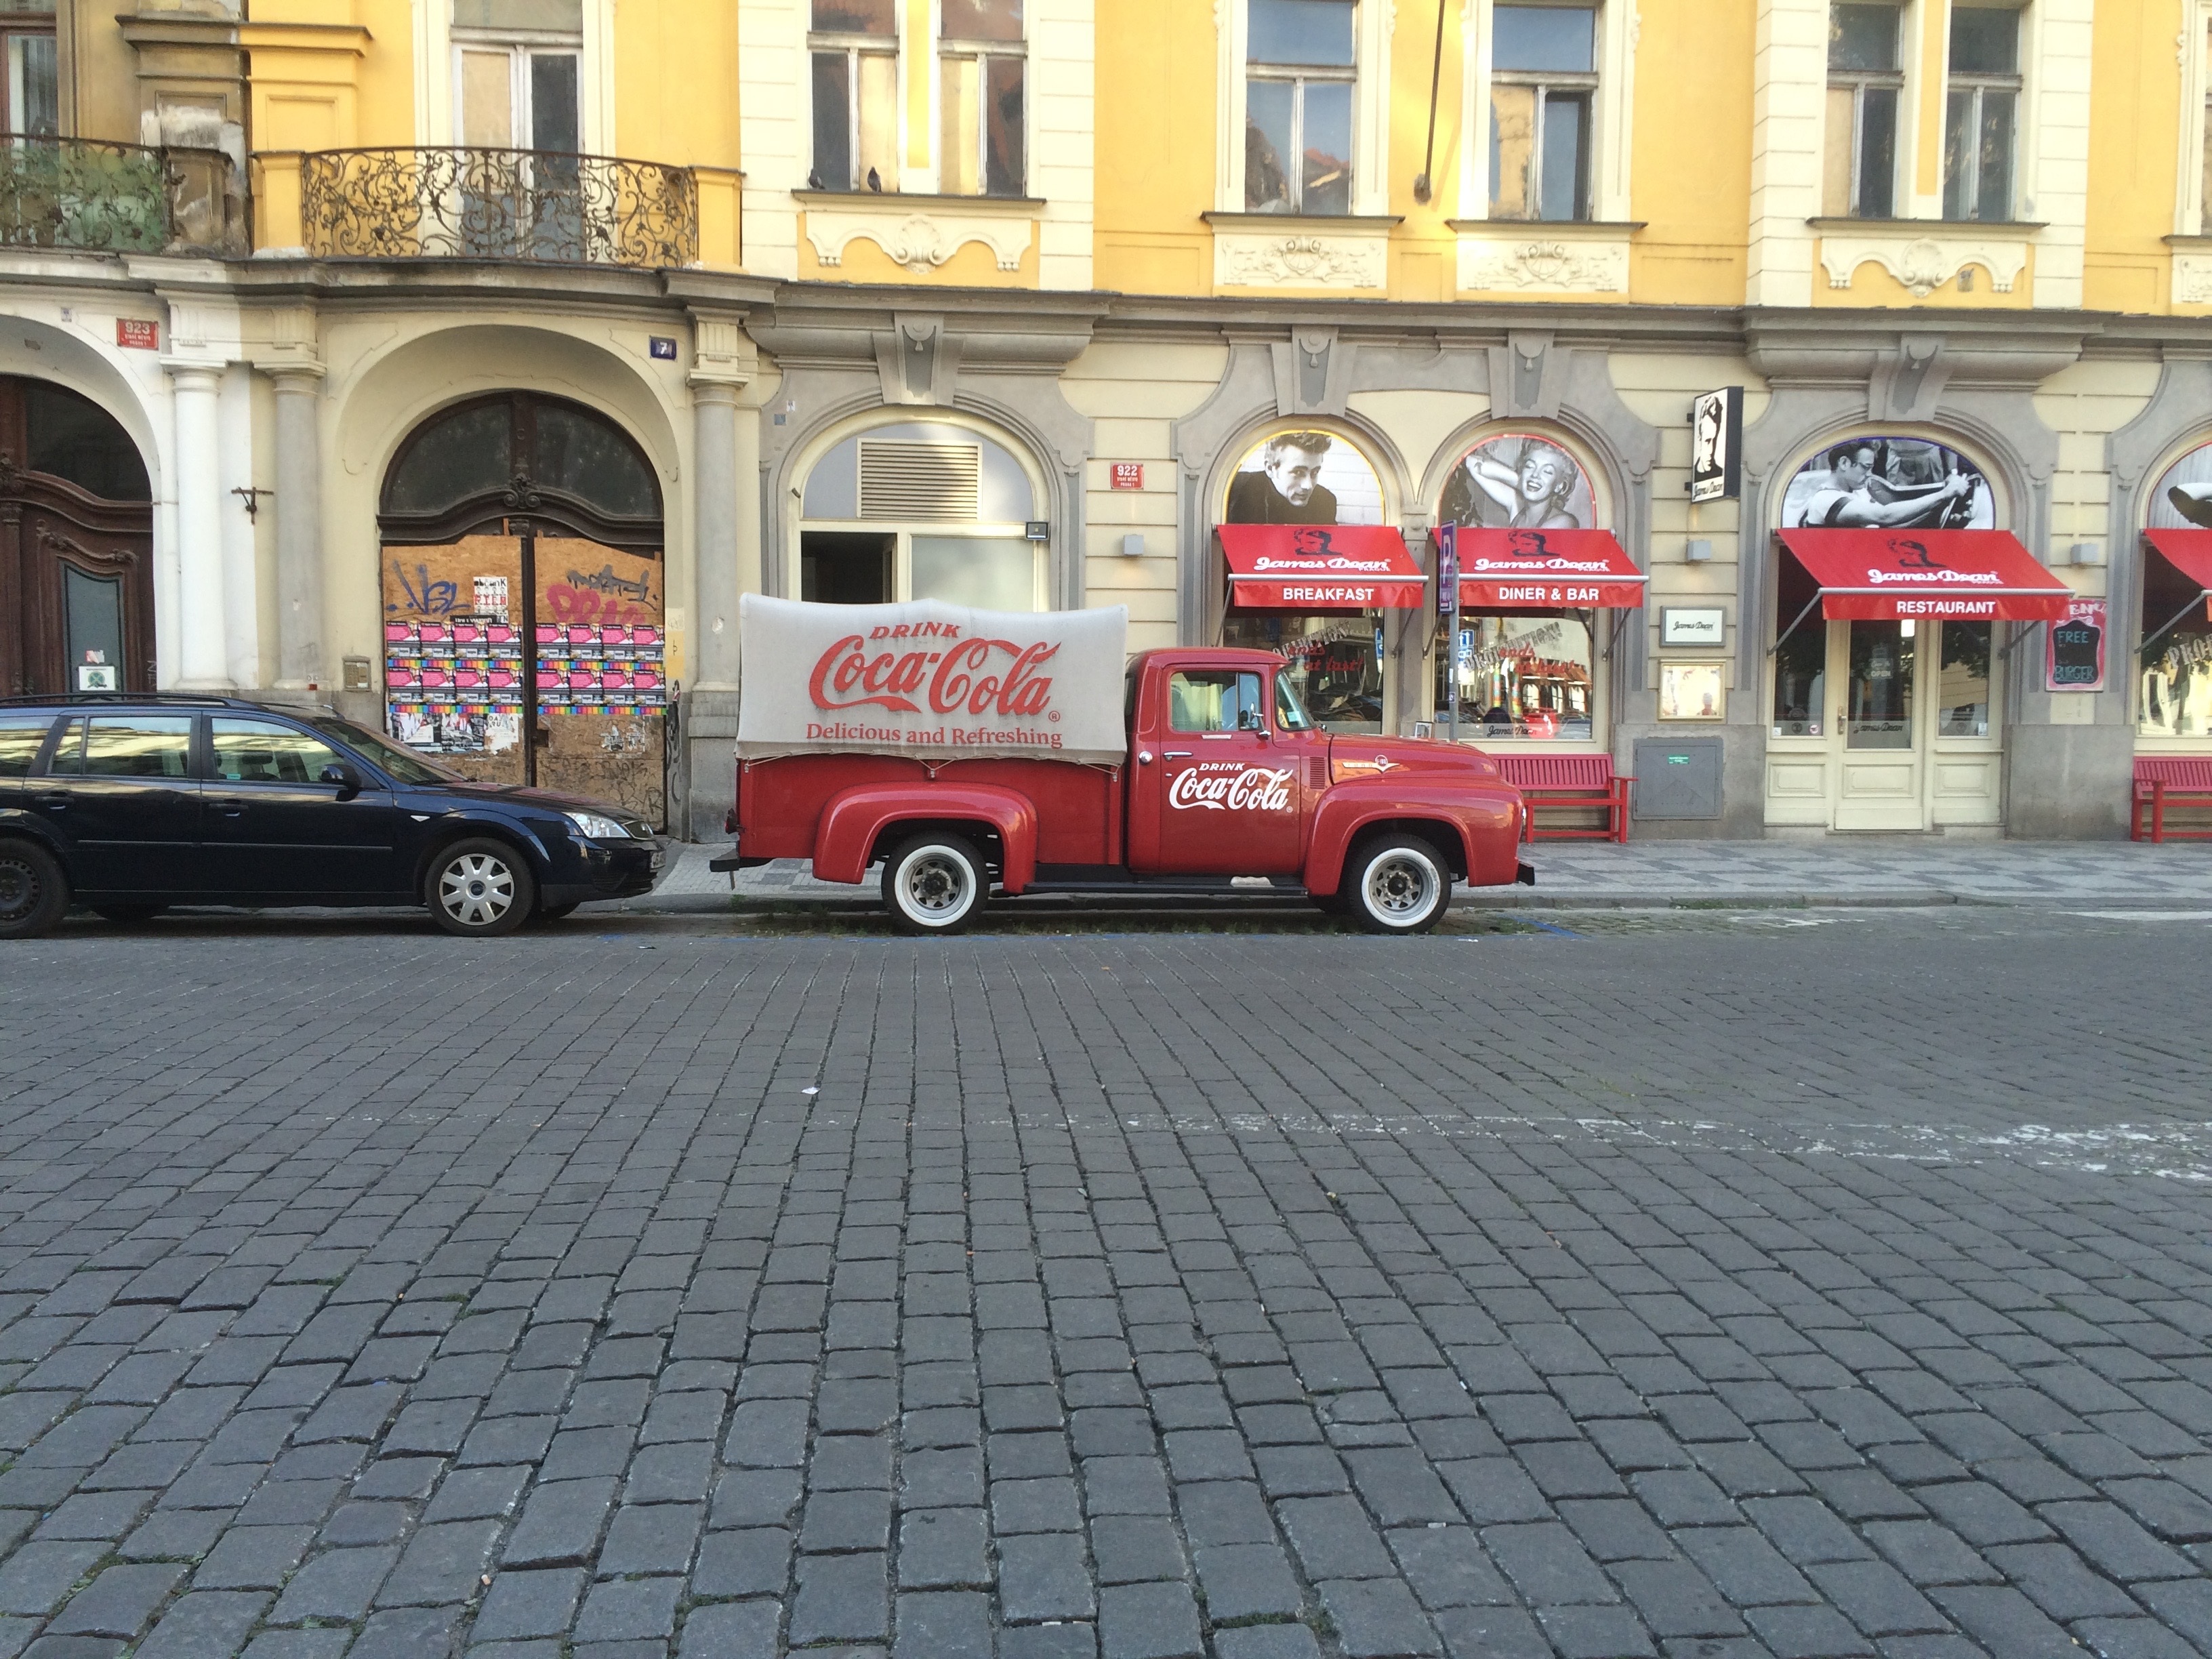
pedestrian, road, street, town, van, city, downtown, transport, vehicle, prague, lane, coca cola, infrastructure, old truck, road surface, human settlement, delivery man